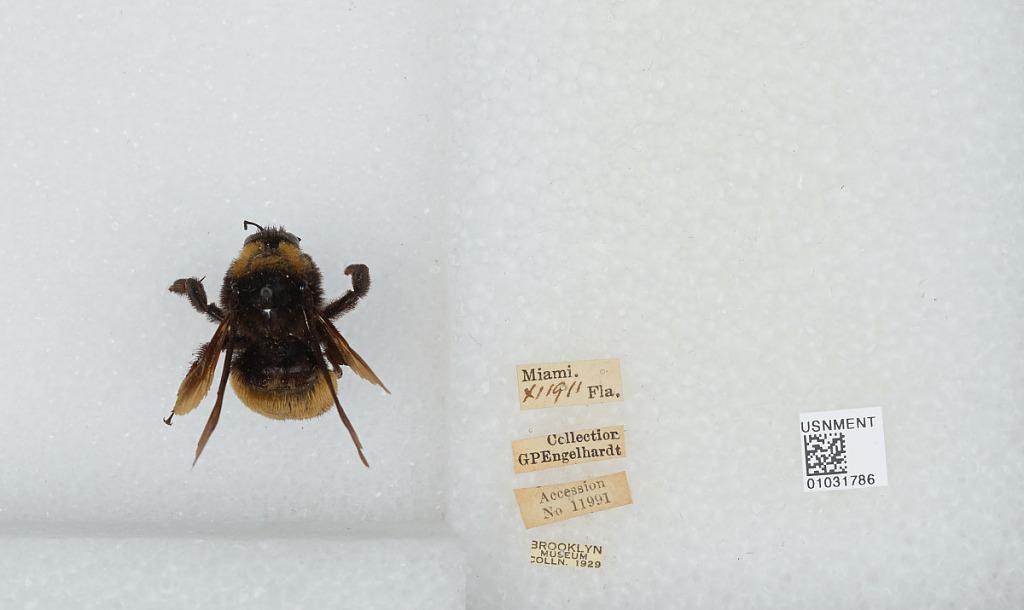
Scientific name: Bombus (Fervidobombus) pensylvanicus pensylvanicus (De Geer)
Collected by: G. Engelhardt
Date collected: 1911-11-
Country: United States
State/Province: Florida
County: Miami-Dade
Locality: Miami
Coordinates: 25.7753, -80.2089